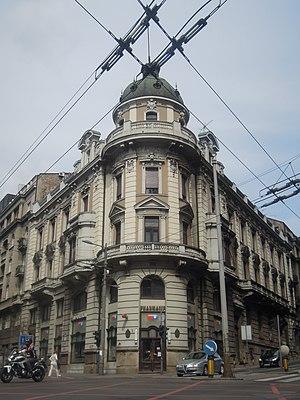
L'immeuble de la Banque d'épargne de Vračar est situé à Belgrade, la capitale de la Serbie, dans la municipalité urbaine de Stari grad. Construit en 1906, il est inscrit sur la liste des biens culturels de la ville de Belgrade.
Danilo Vladisavljević était un architecte serbe.
Cet article recense les monuments culturels du district de la Ville de Belgrade en Serbie.